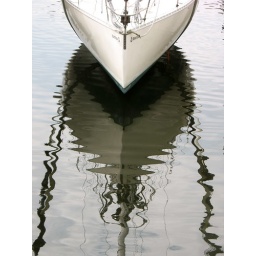
A sailboat being lowered into the water near the boatyard on Granville Island. May 2008.